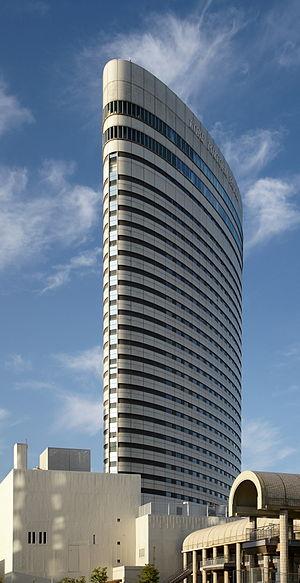
Le Kobe Portopia Hotel. 日本語: ポートピアホテル, 兵庫県神戸市 Camera: DSLR-A700Lens: SAL16105
Le Kobe Portopia Hotel est un gratte-ciel construit à Kōbe au Japon en 1981 sur l'ile artificielle de Port Island. Sa hauteur est de 112 mètres.
On peut répartir les gratte-ciel en plusieurs périodes ou styles.